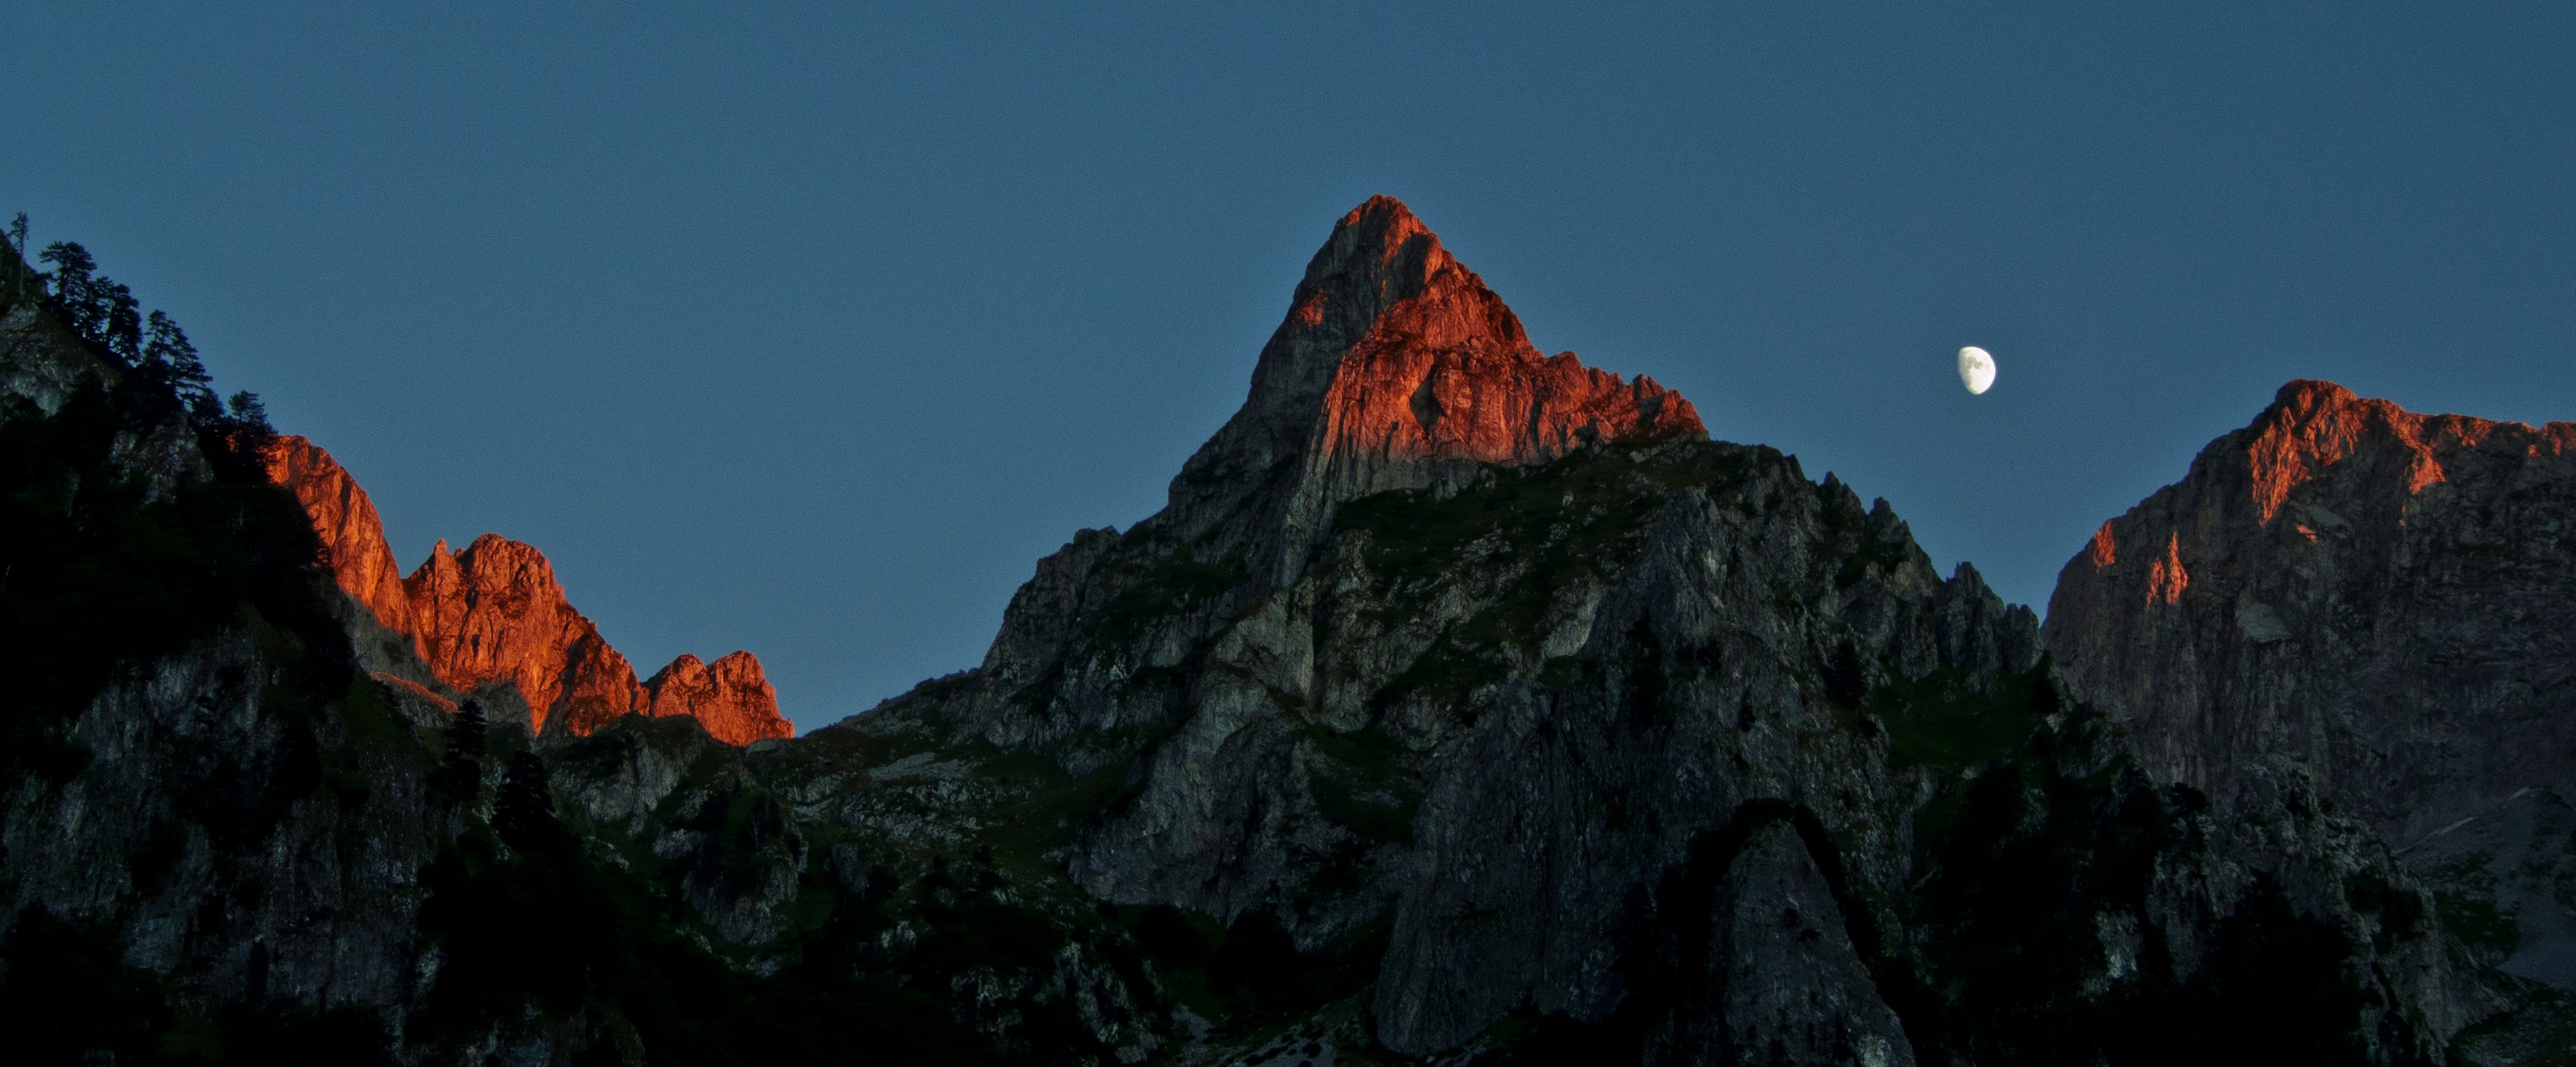
nature, wilderness, mountain, mountain range, terrain, ridge, summit, alps, screenshot, landform, geographical feature, mountainous landforms, geological phenomenon